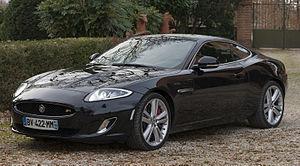
Jaguar, de son nom officiel « Jaguar Cars Ltd », est un constructeur automobile britannique connue pour ses voitures de luxe et ses modèles sportifs, détenue depuis 2008 par le constructeur indien Tata Motors, au sein de Jaguar Land Rover.
La Jaguar XK est un coupé, existant également en version cabriolet, de la marque anglaise Jaguar.